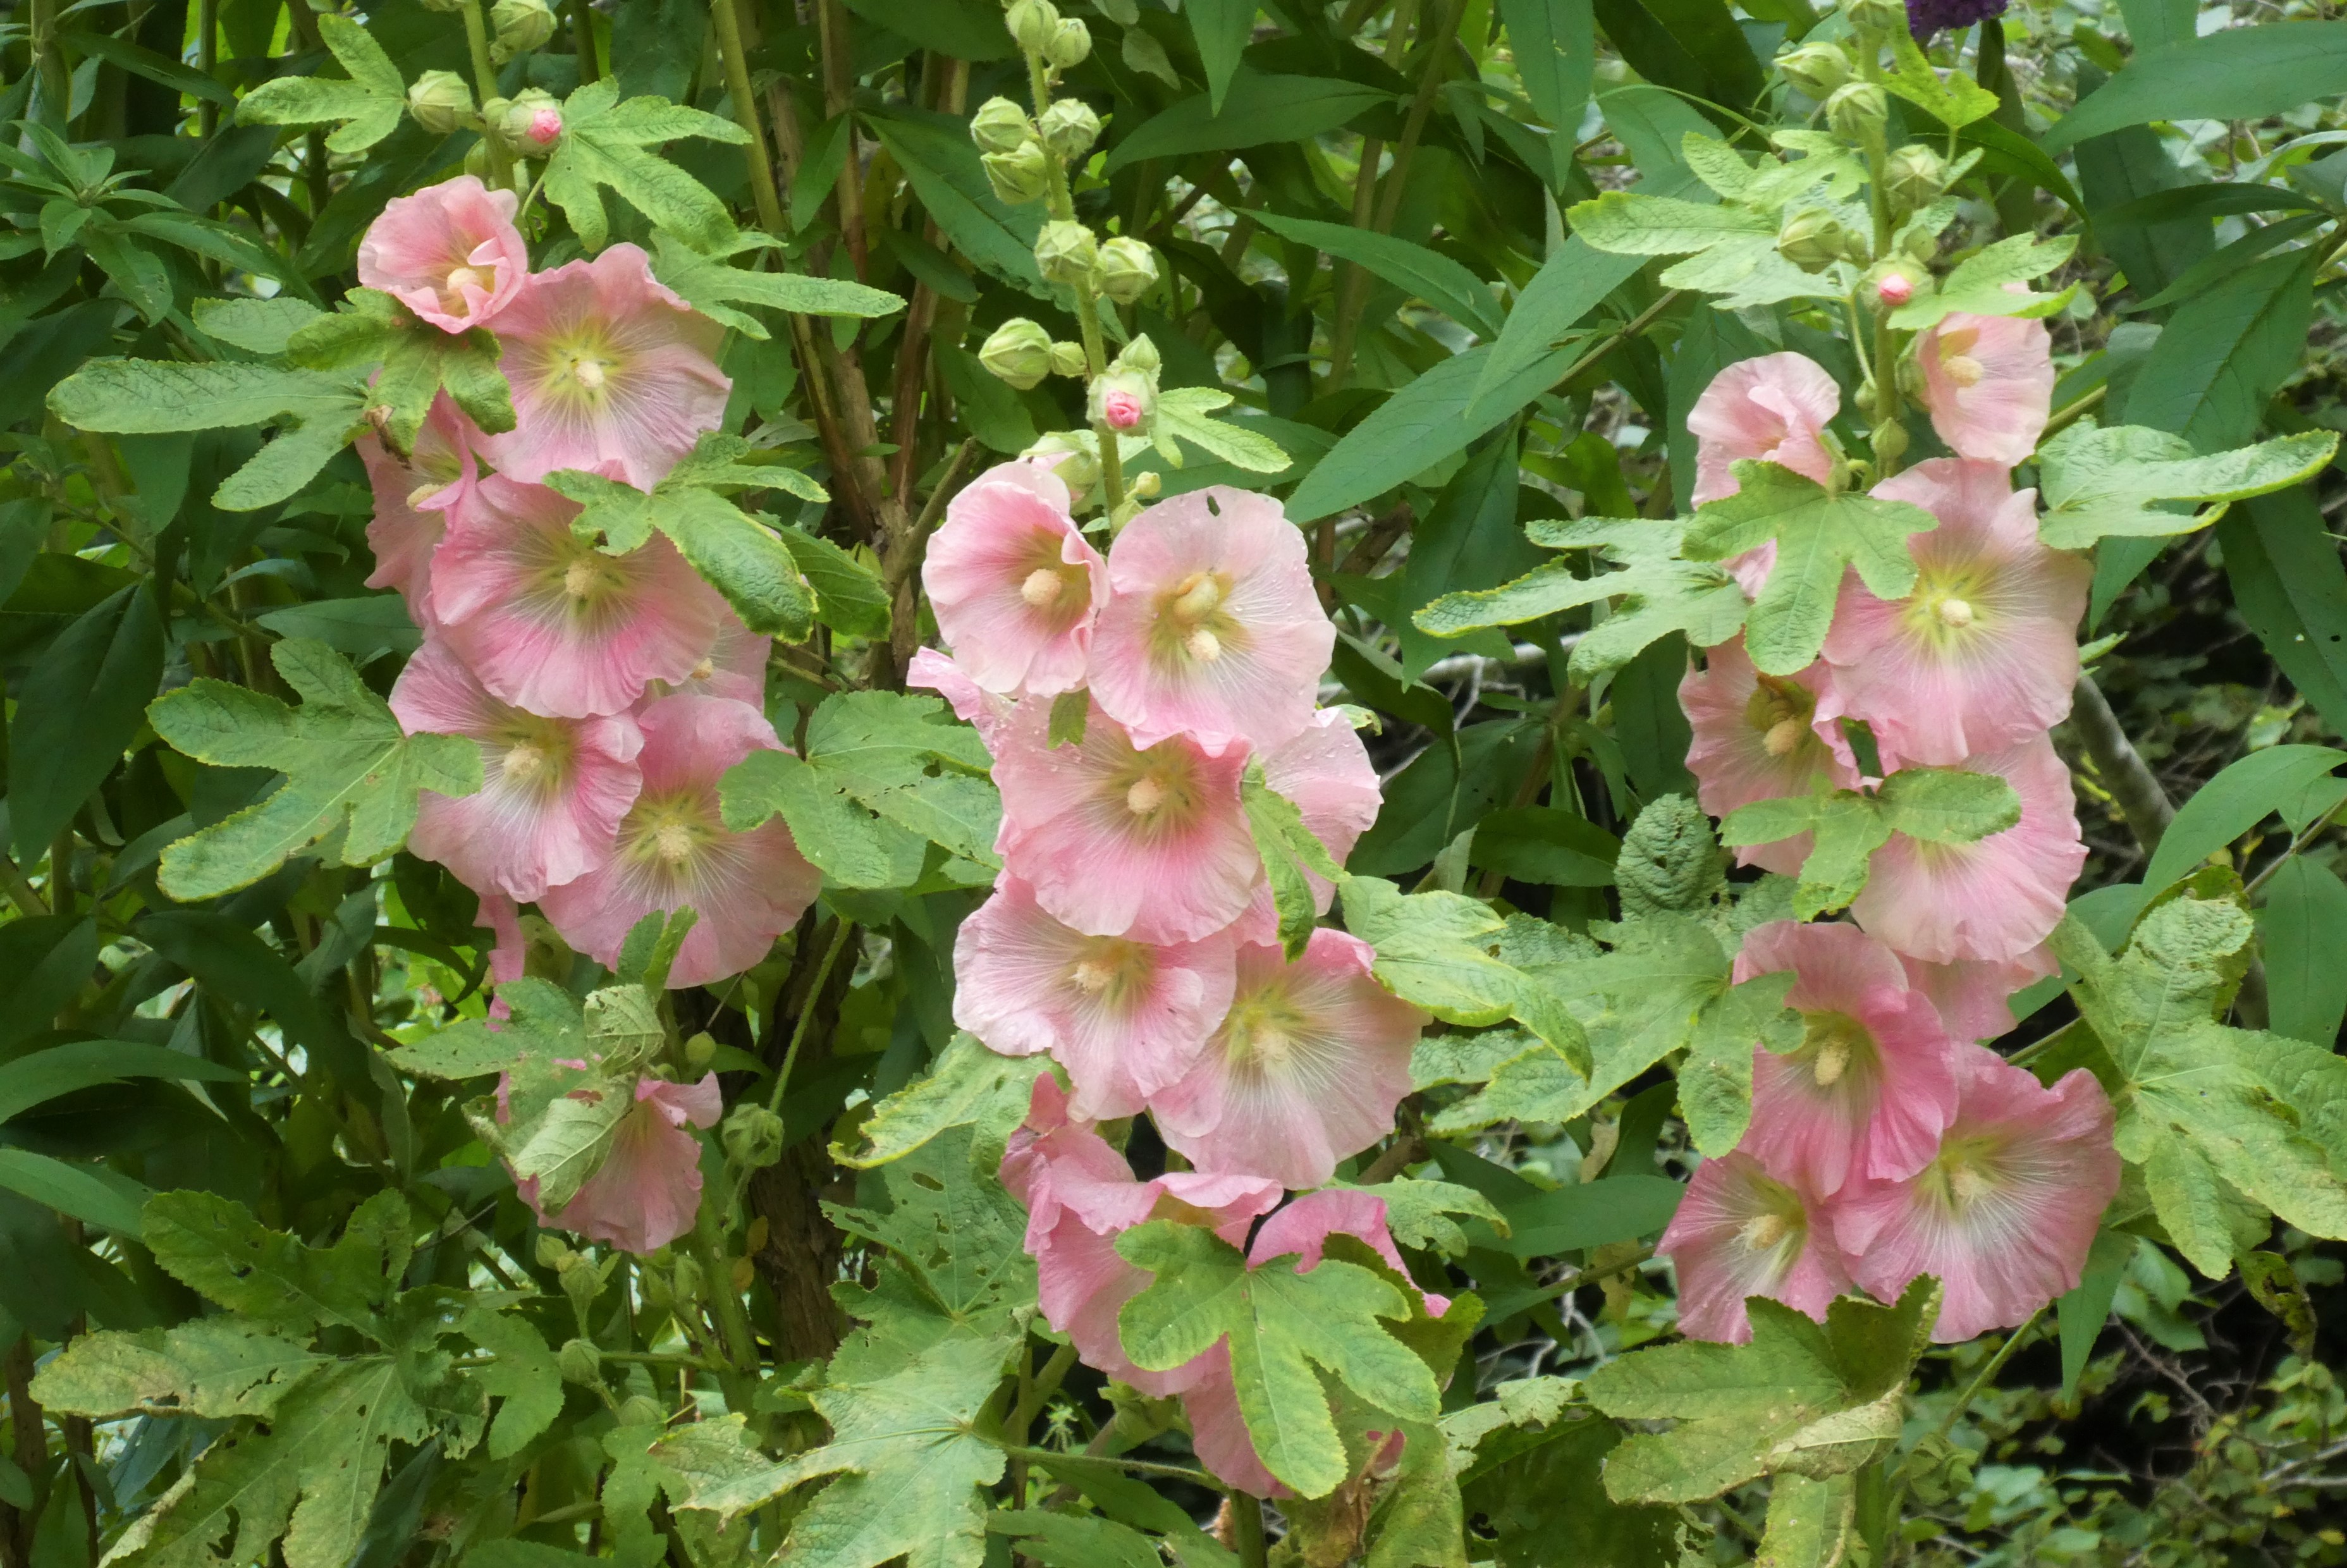
flowers, bloom, blossoms, petals, flower, plant, petal, terrestrial plant, groundcover, herbaceous plant, flowering plant, annual plant, shrub, subshrub, rose family, Begonia family, rose order, malvales, wood sorrel family, perennial plant, cornales, four o clock family, lantana, cinquefoil, impatiens, evening primrose family, geranium, wildflower